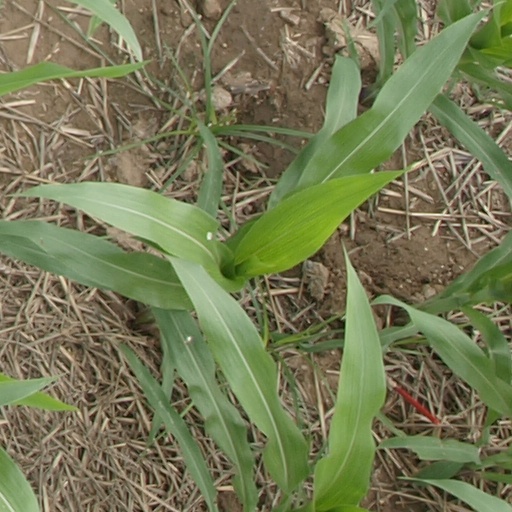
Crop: maize; corn